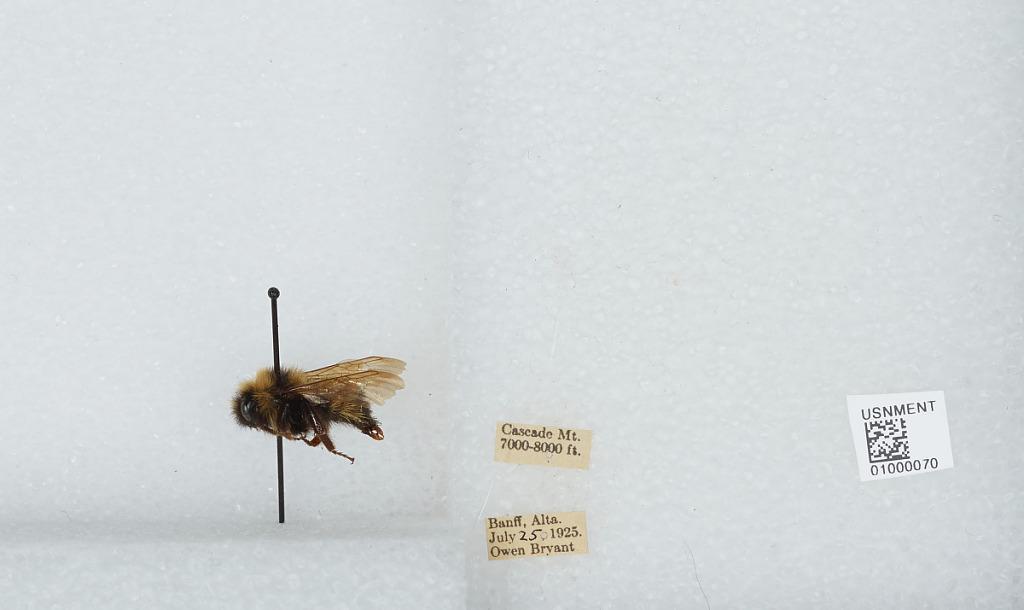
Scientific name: Bombus (Psithyrus) insularis (Smith)
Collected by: O. Bryant
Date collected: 1925-7-25
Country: Canada
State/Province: Alberta
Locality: Cascade Mt., Banff
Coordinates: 51.2216, -115.564